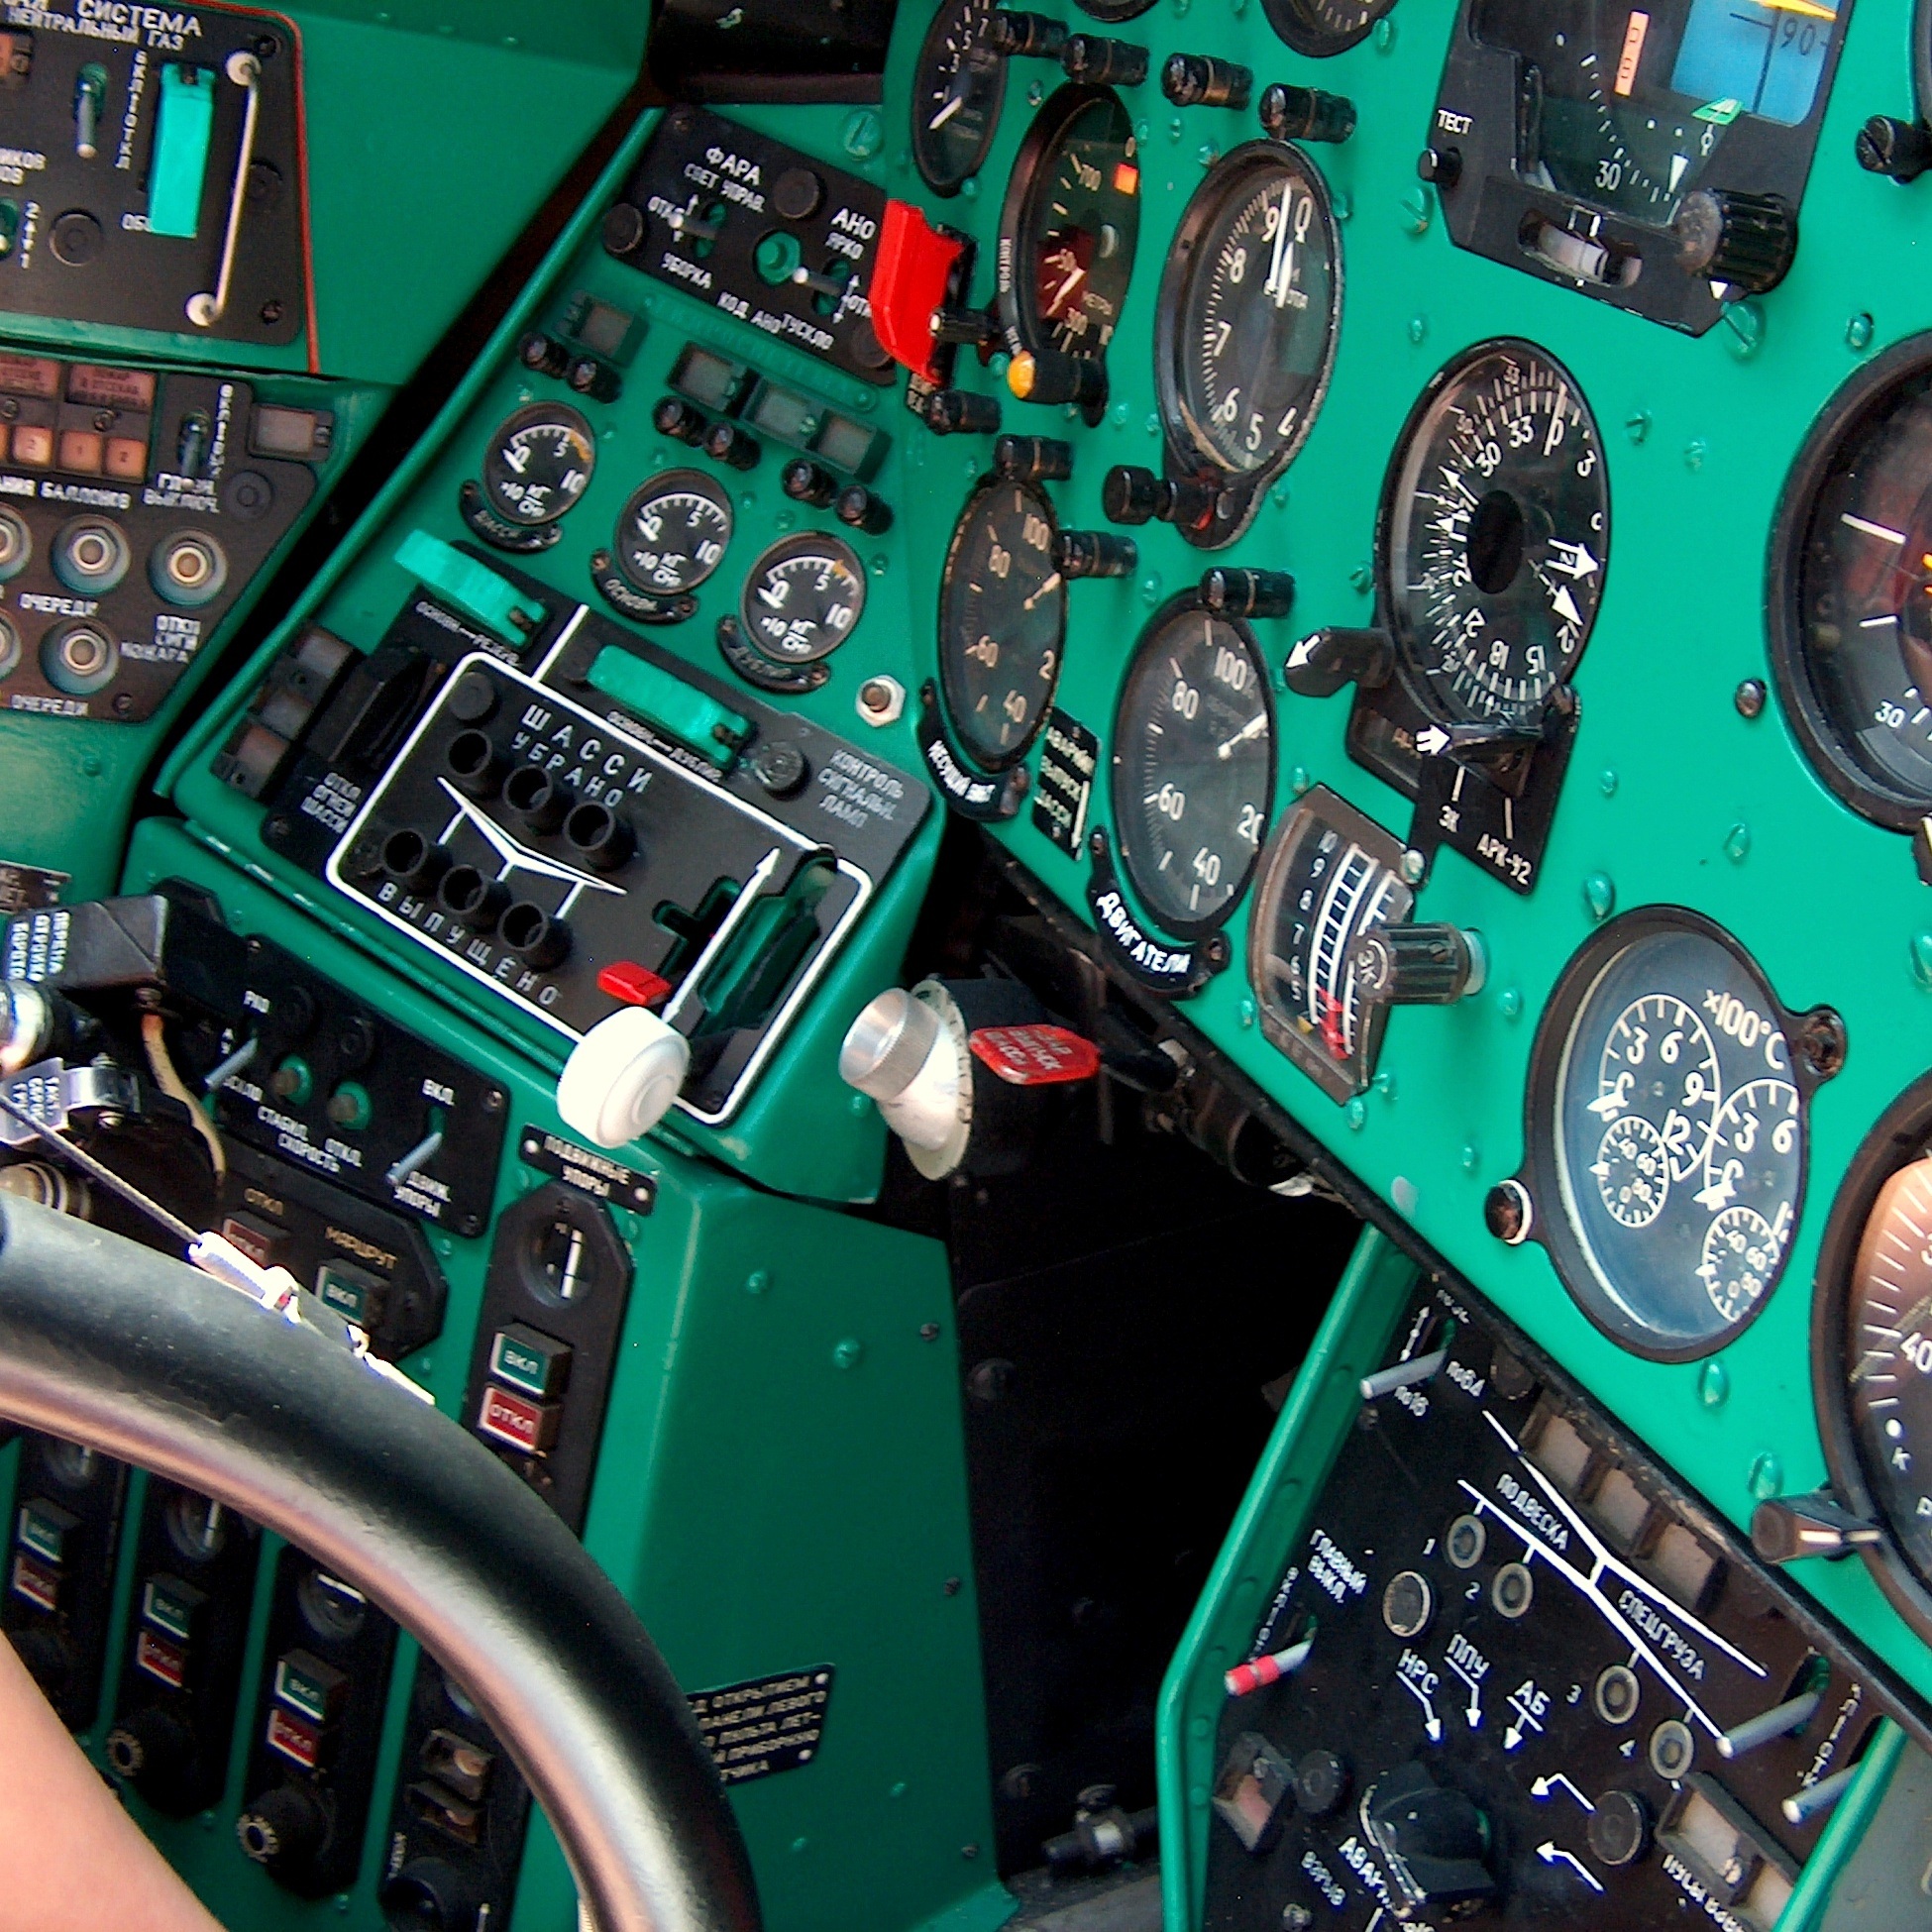
vehicle, aviation, instrument, flight, professional, control panel, cockpit, management